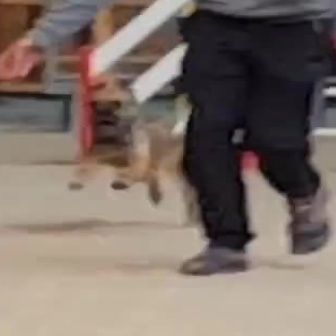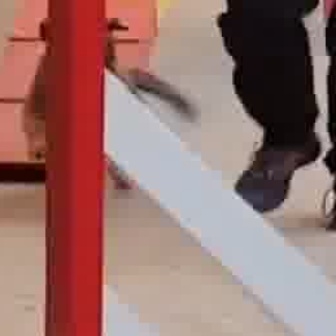
  Please identify the target specified by the bounding box [59,68,198,207] in the first image and locate it in the second image. Return the coordinates in [x_min,y_min,x_max,y_max] format.
Answer: [9,3,204,197]